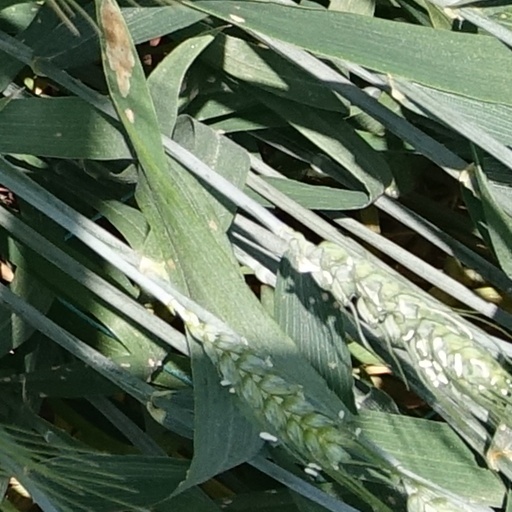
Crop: wheat